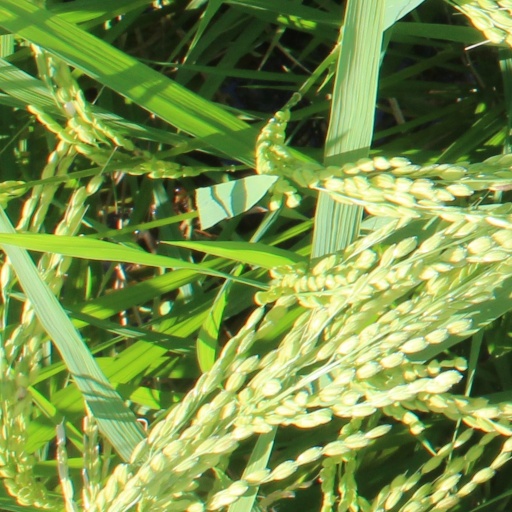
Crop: rice